Brunneifusus ternatanus

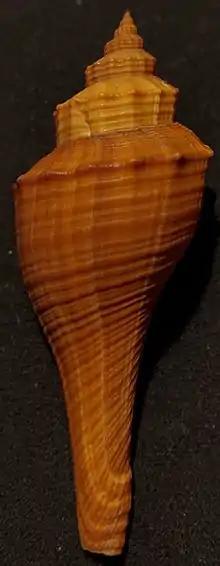

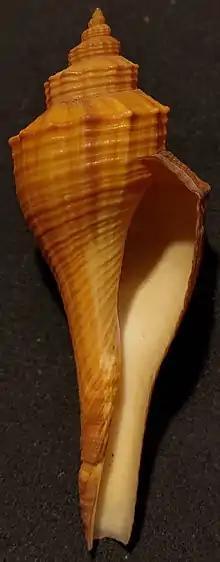

Brunneifusus ternatanus, common name ternate false fusus, is a species of sea snails, marine gastropod molluscs in the family Melongenidae, the crown conches and their allies.